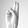
ASL letter: U